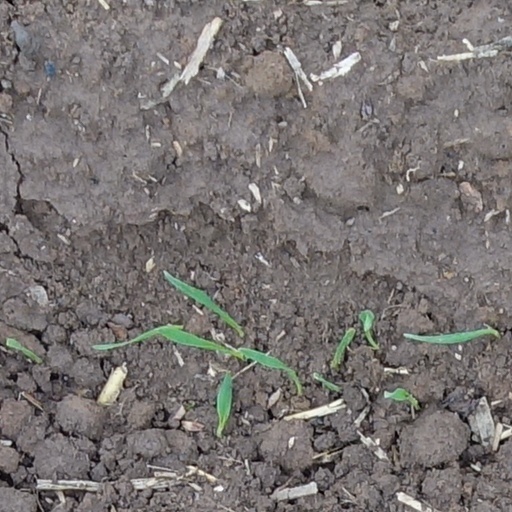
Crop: wheat